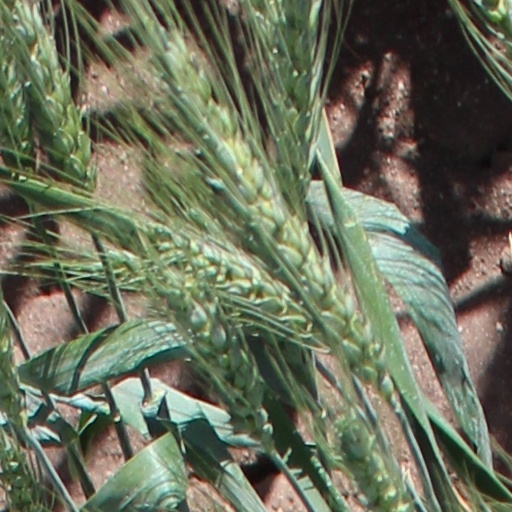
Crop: wheat